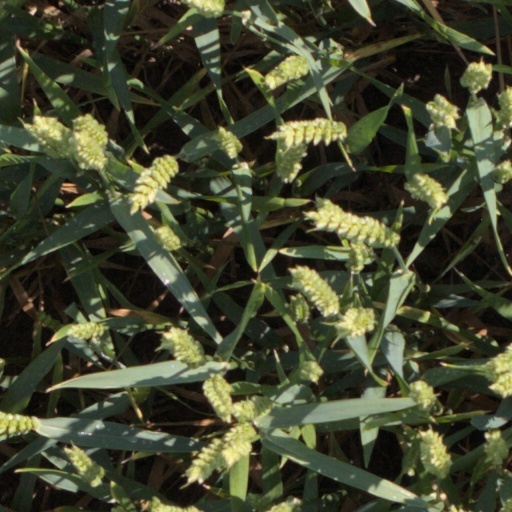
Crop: wheat